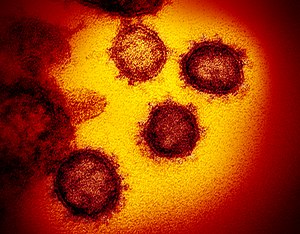
Severe acute respiratory syndrome-related coronavirus
Transmissionselektronmikrografi af SARS-relaterede coronavirusser fra værtsceller dyrket i laboratoriet
Transmissionselektronmikrografi af SARS-relaterede coronavirusser fra værtsceller dyrket i laboratoriet
Severe acute respiratory syndrome–related coronavirus er en art af coronavirus der inficerer mennesker, flagermus og visse andre pattedyr.